Special forces of Kazakhstan

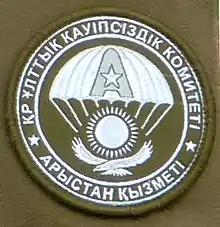
The shoulder patch of Arystan.

The Special Forces of Kazakhstan trace their history to the Soviet-era spetsnaz units operating on the territory of the Kazakh Soviet Socialist Republic within the USSR. These units are the remnants of the former Soviet Army, KGB, the Ministry of Internal Affairs and GRU. Similarly to other post-Soviet states, Kazakhstan's special forces fall under the control of the Armed Forces of the Republic, the Ministry of Interior, and the National Security Committee.